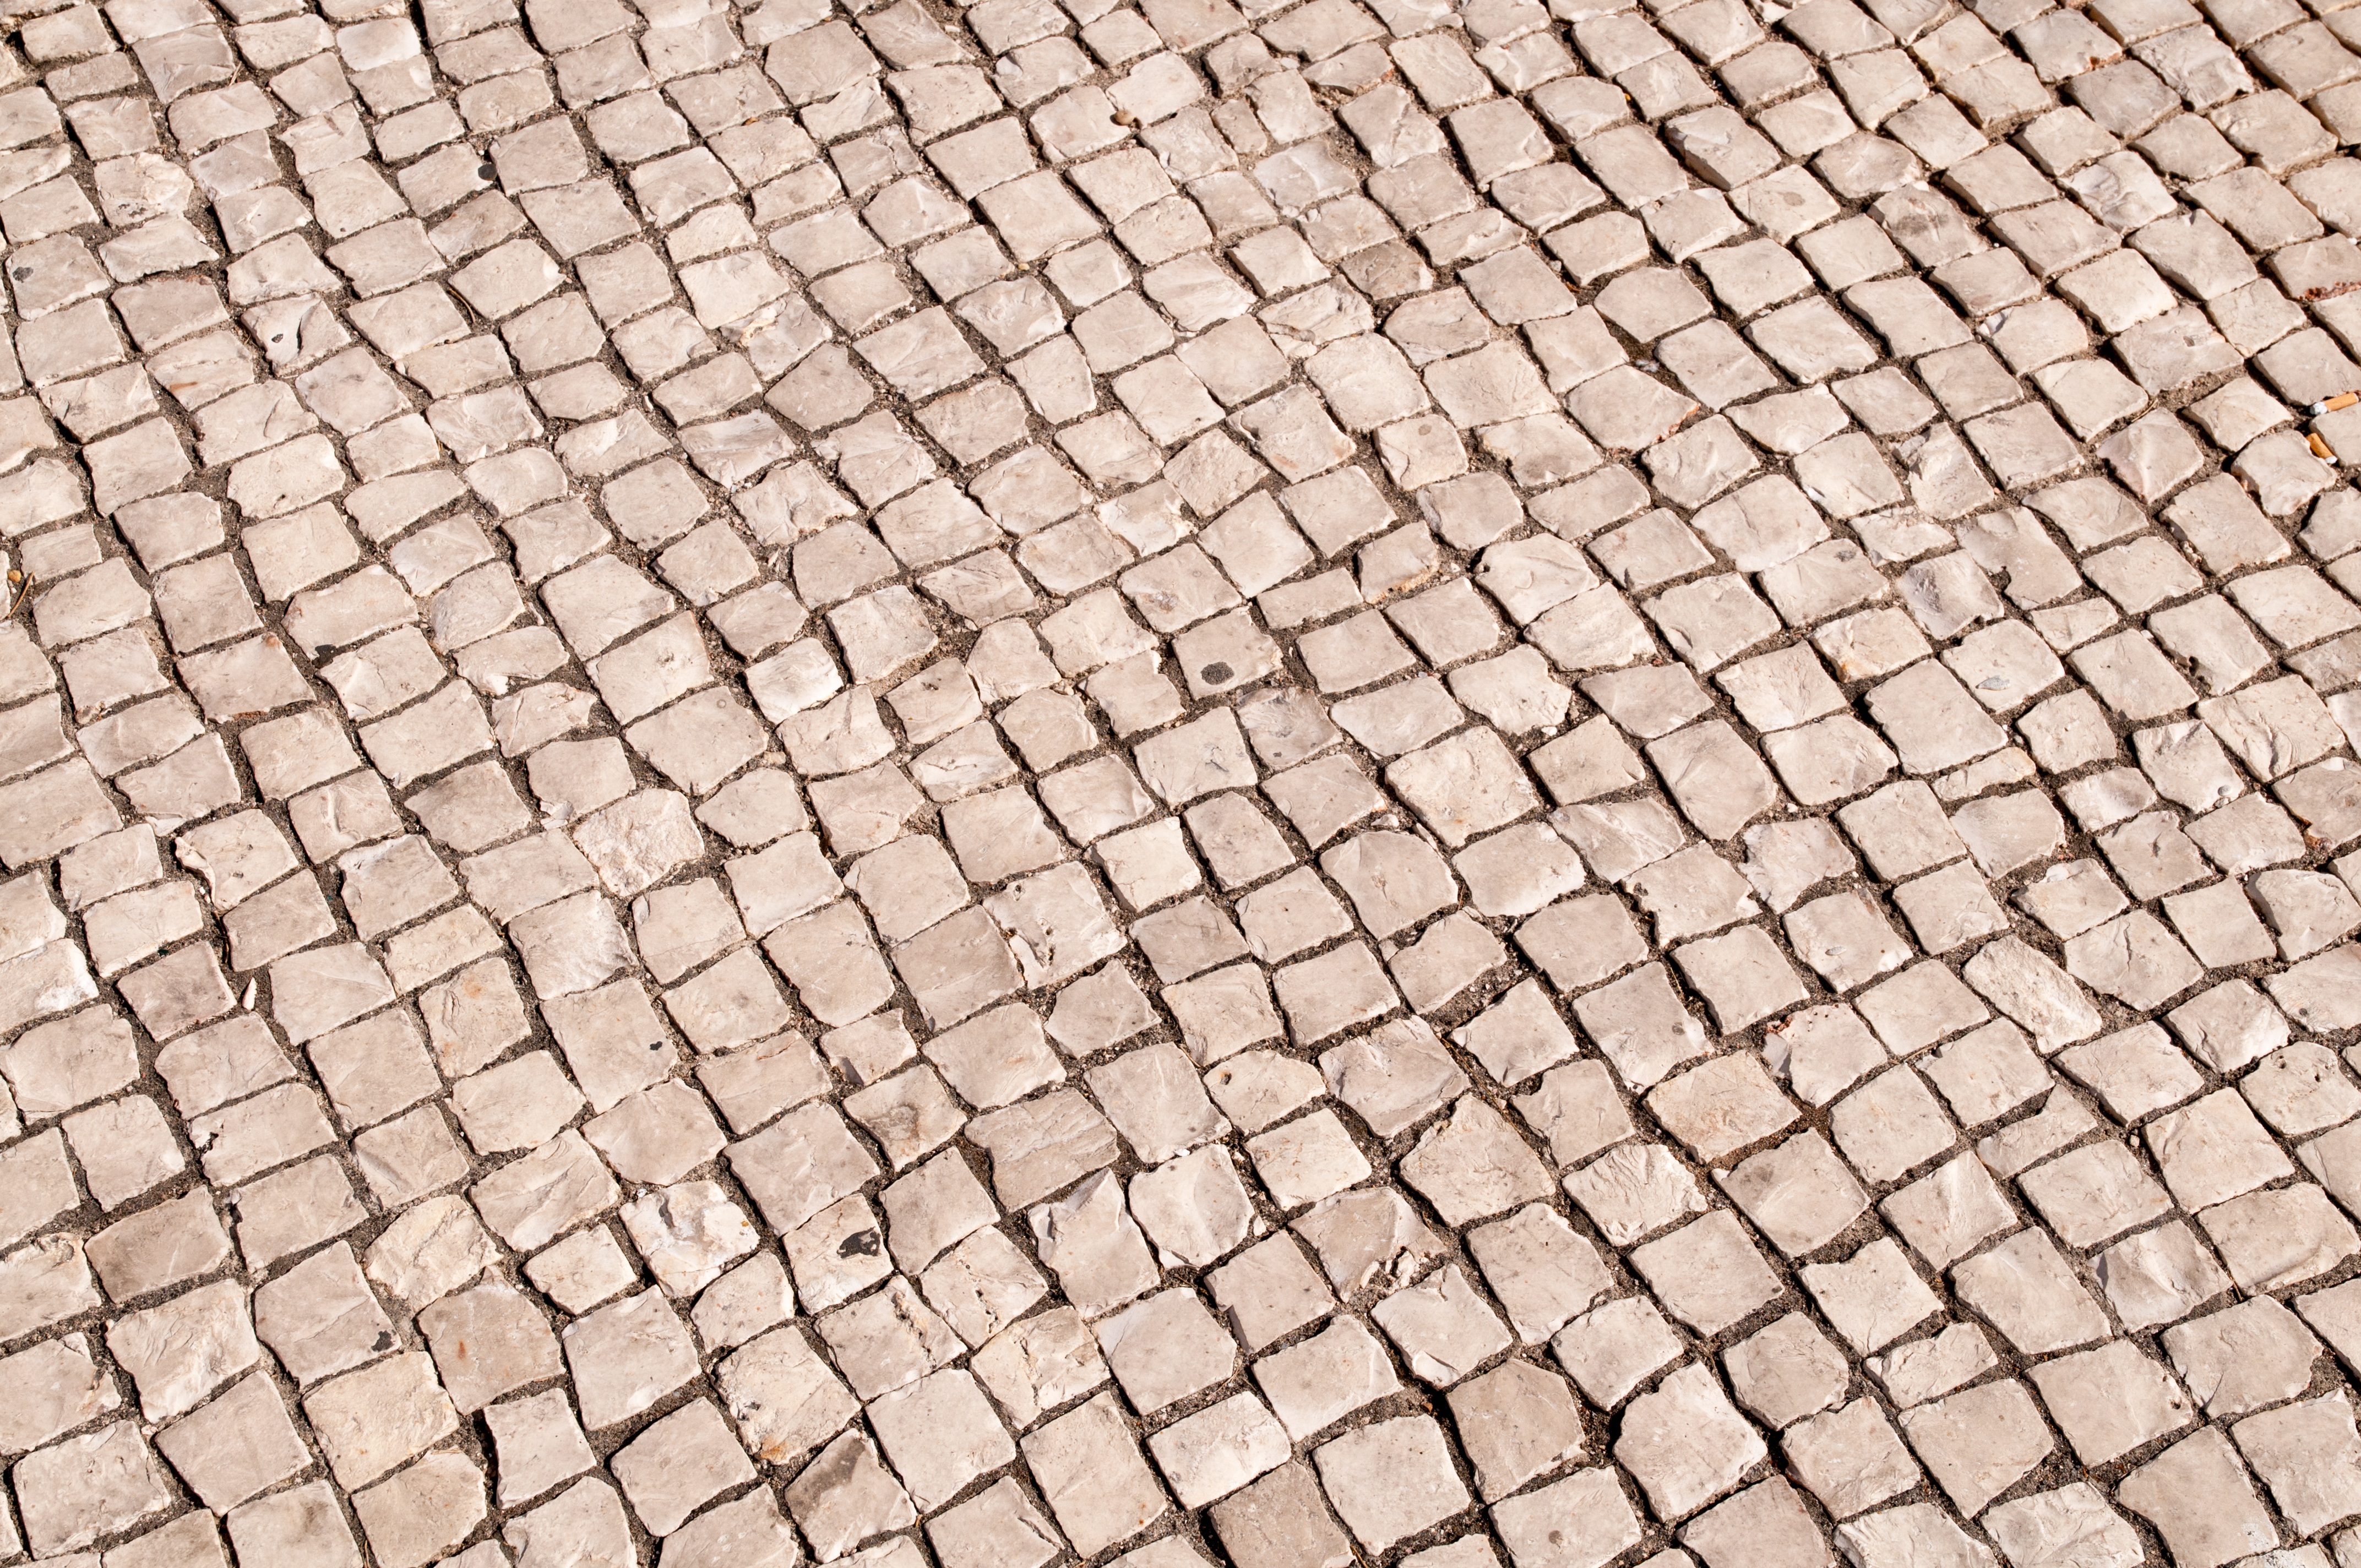
outdoor, architecture, road, street, ground, texture, sidewalk, floor, cobblestone, urban, wall, asphalt, pavement, square, soil, grunge, brick, material, surface, stones, art, brickwork, repetition, repeat, backdrop, flooring, road surface